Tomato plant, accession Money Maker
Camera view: tilt-top (135 deg); turntable rotation: 60 degrees
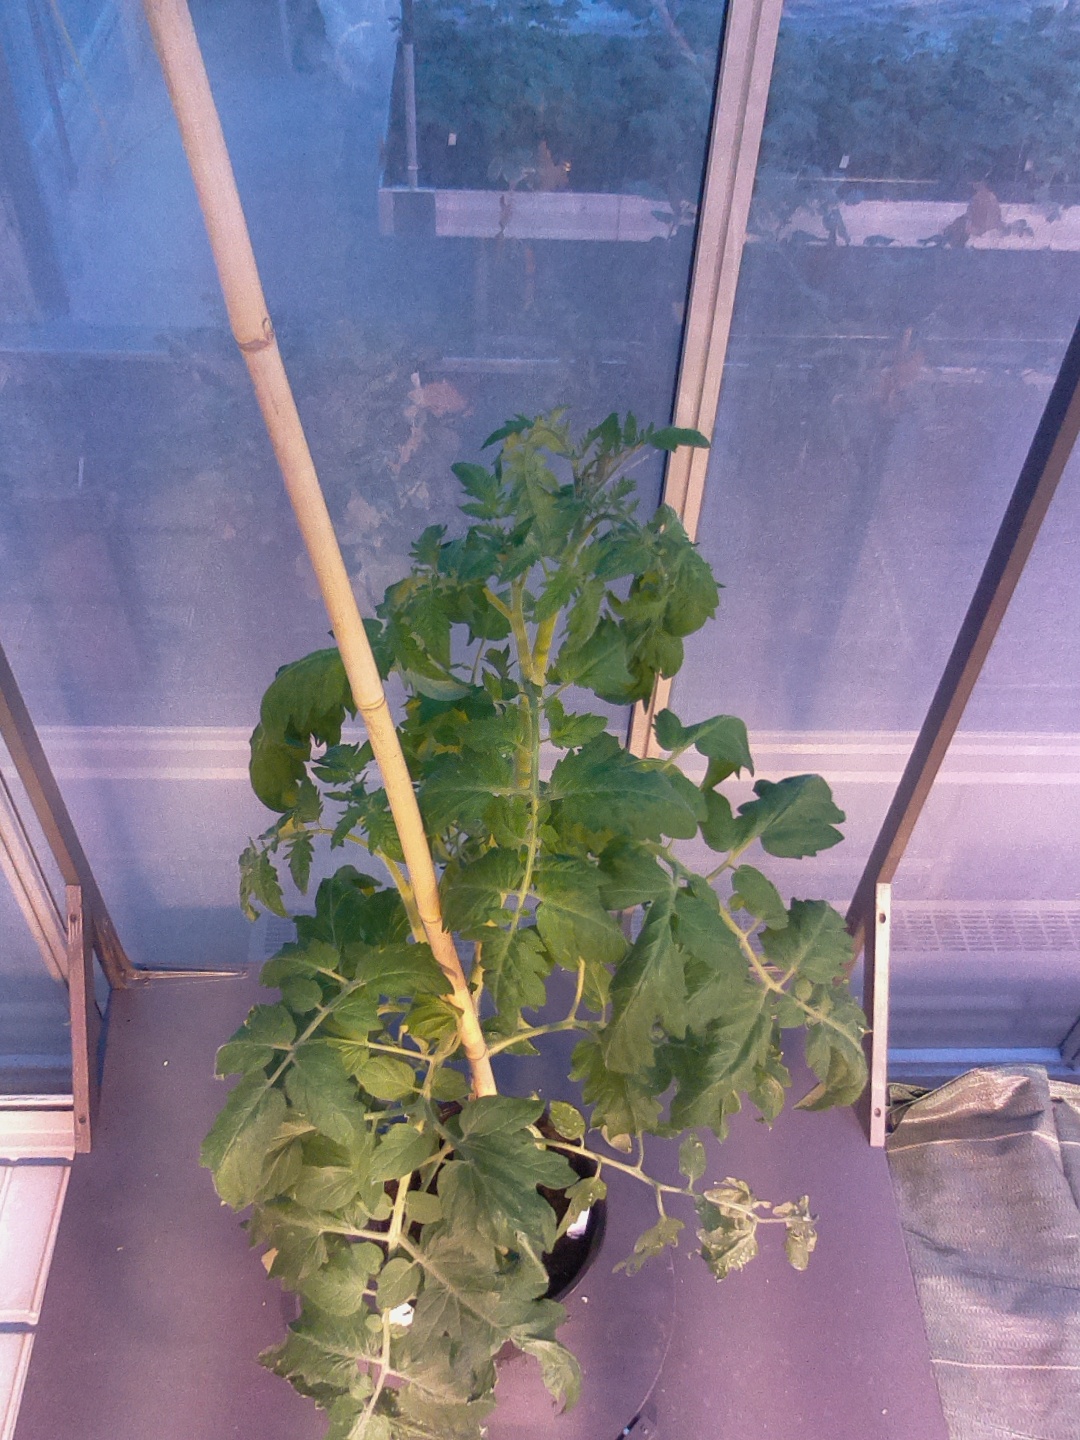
BBCH growth stage 63: 30%-40% of flowers open